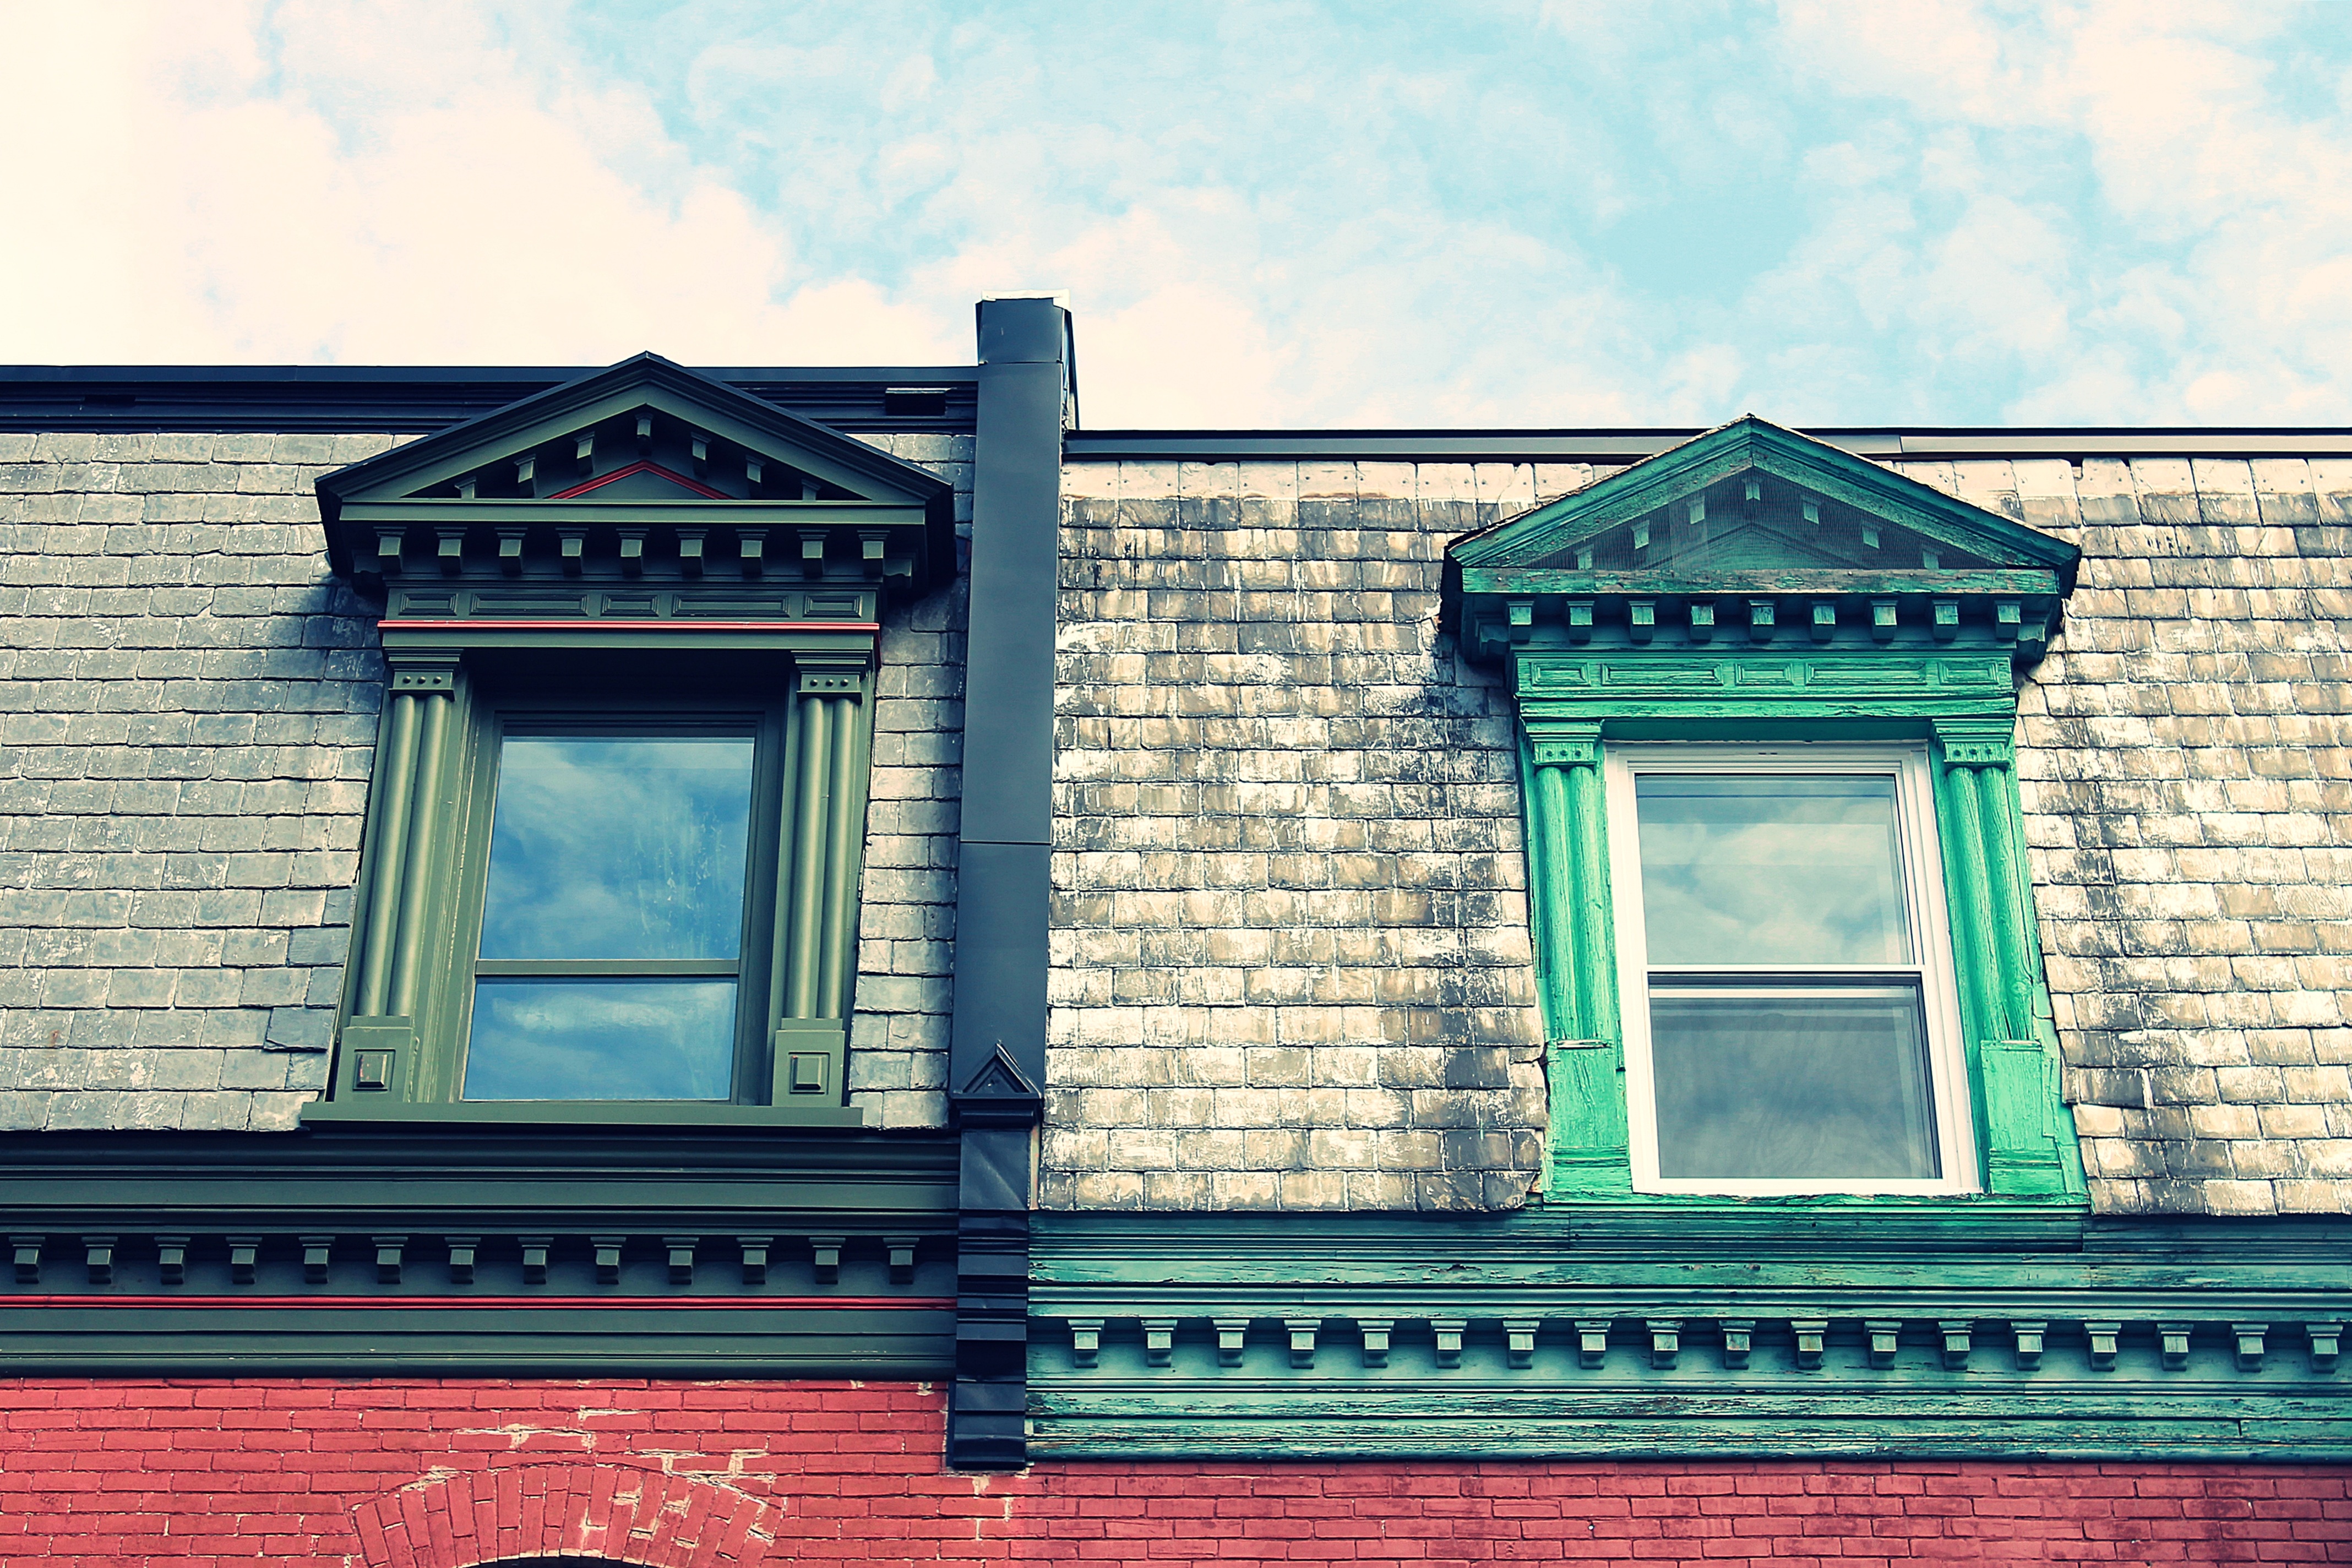
architecture, mansion, house, window, roof, home, balcony, color, facade, blue, brick, estate, urban area, residential area